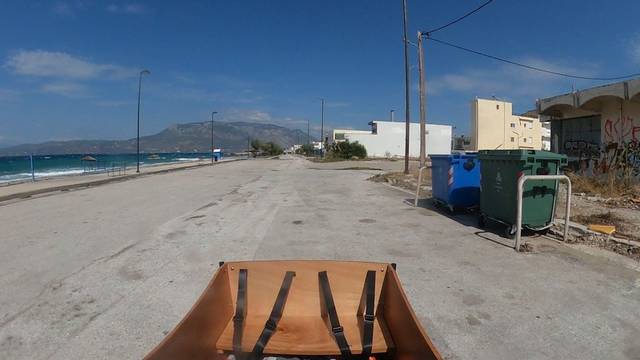
Region: Greece
Coordinates: 37.937, 22.916